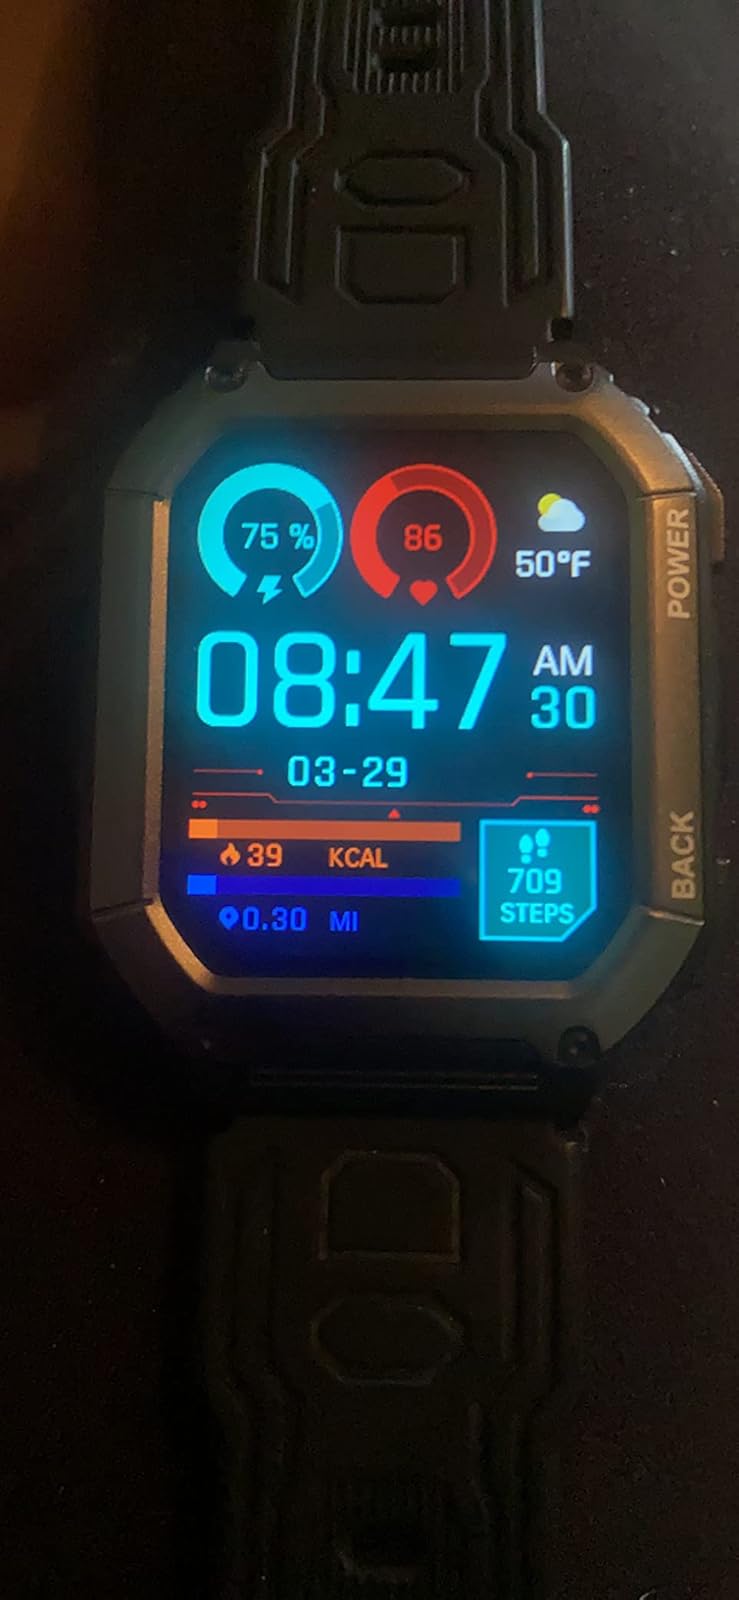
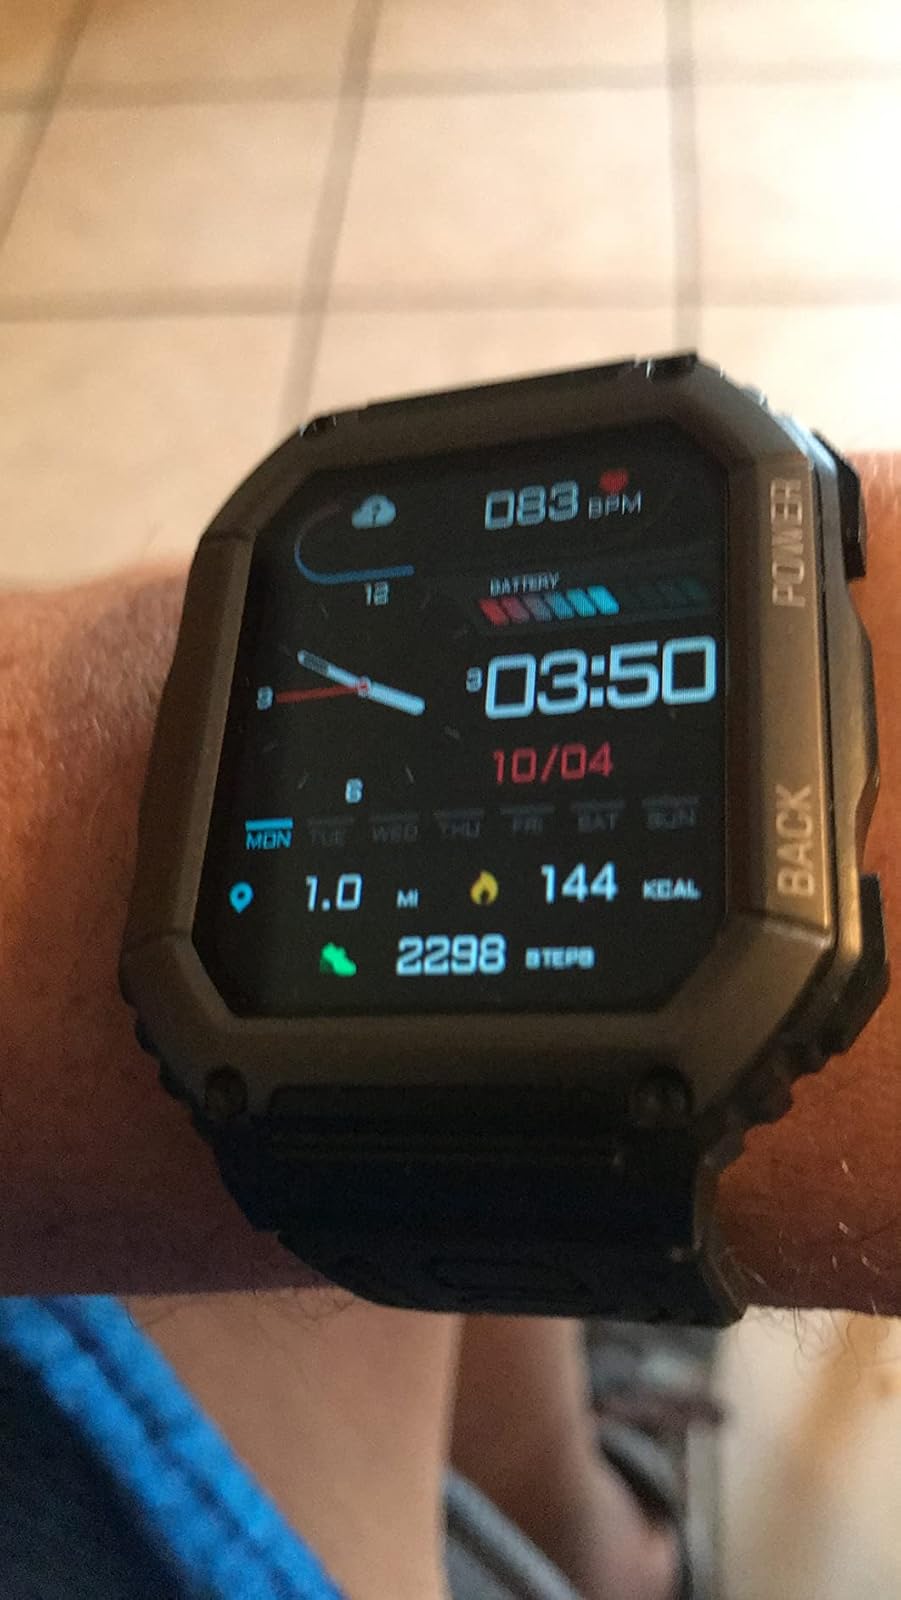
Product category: smartwatch
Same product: yes